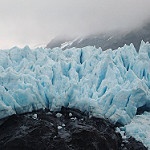
Scene: Outdoor